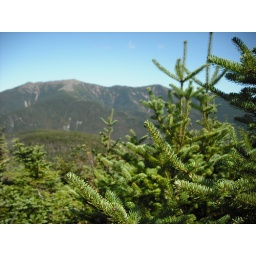
pine trees in the white mountains